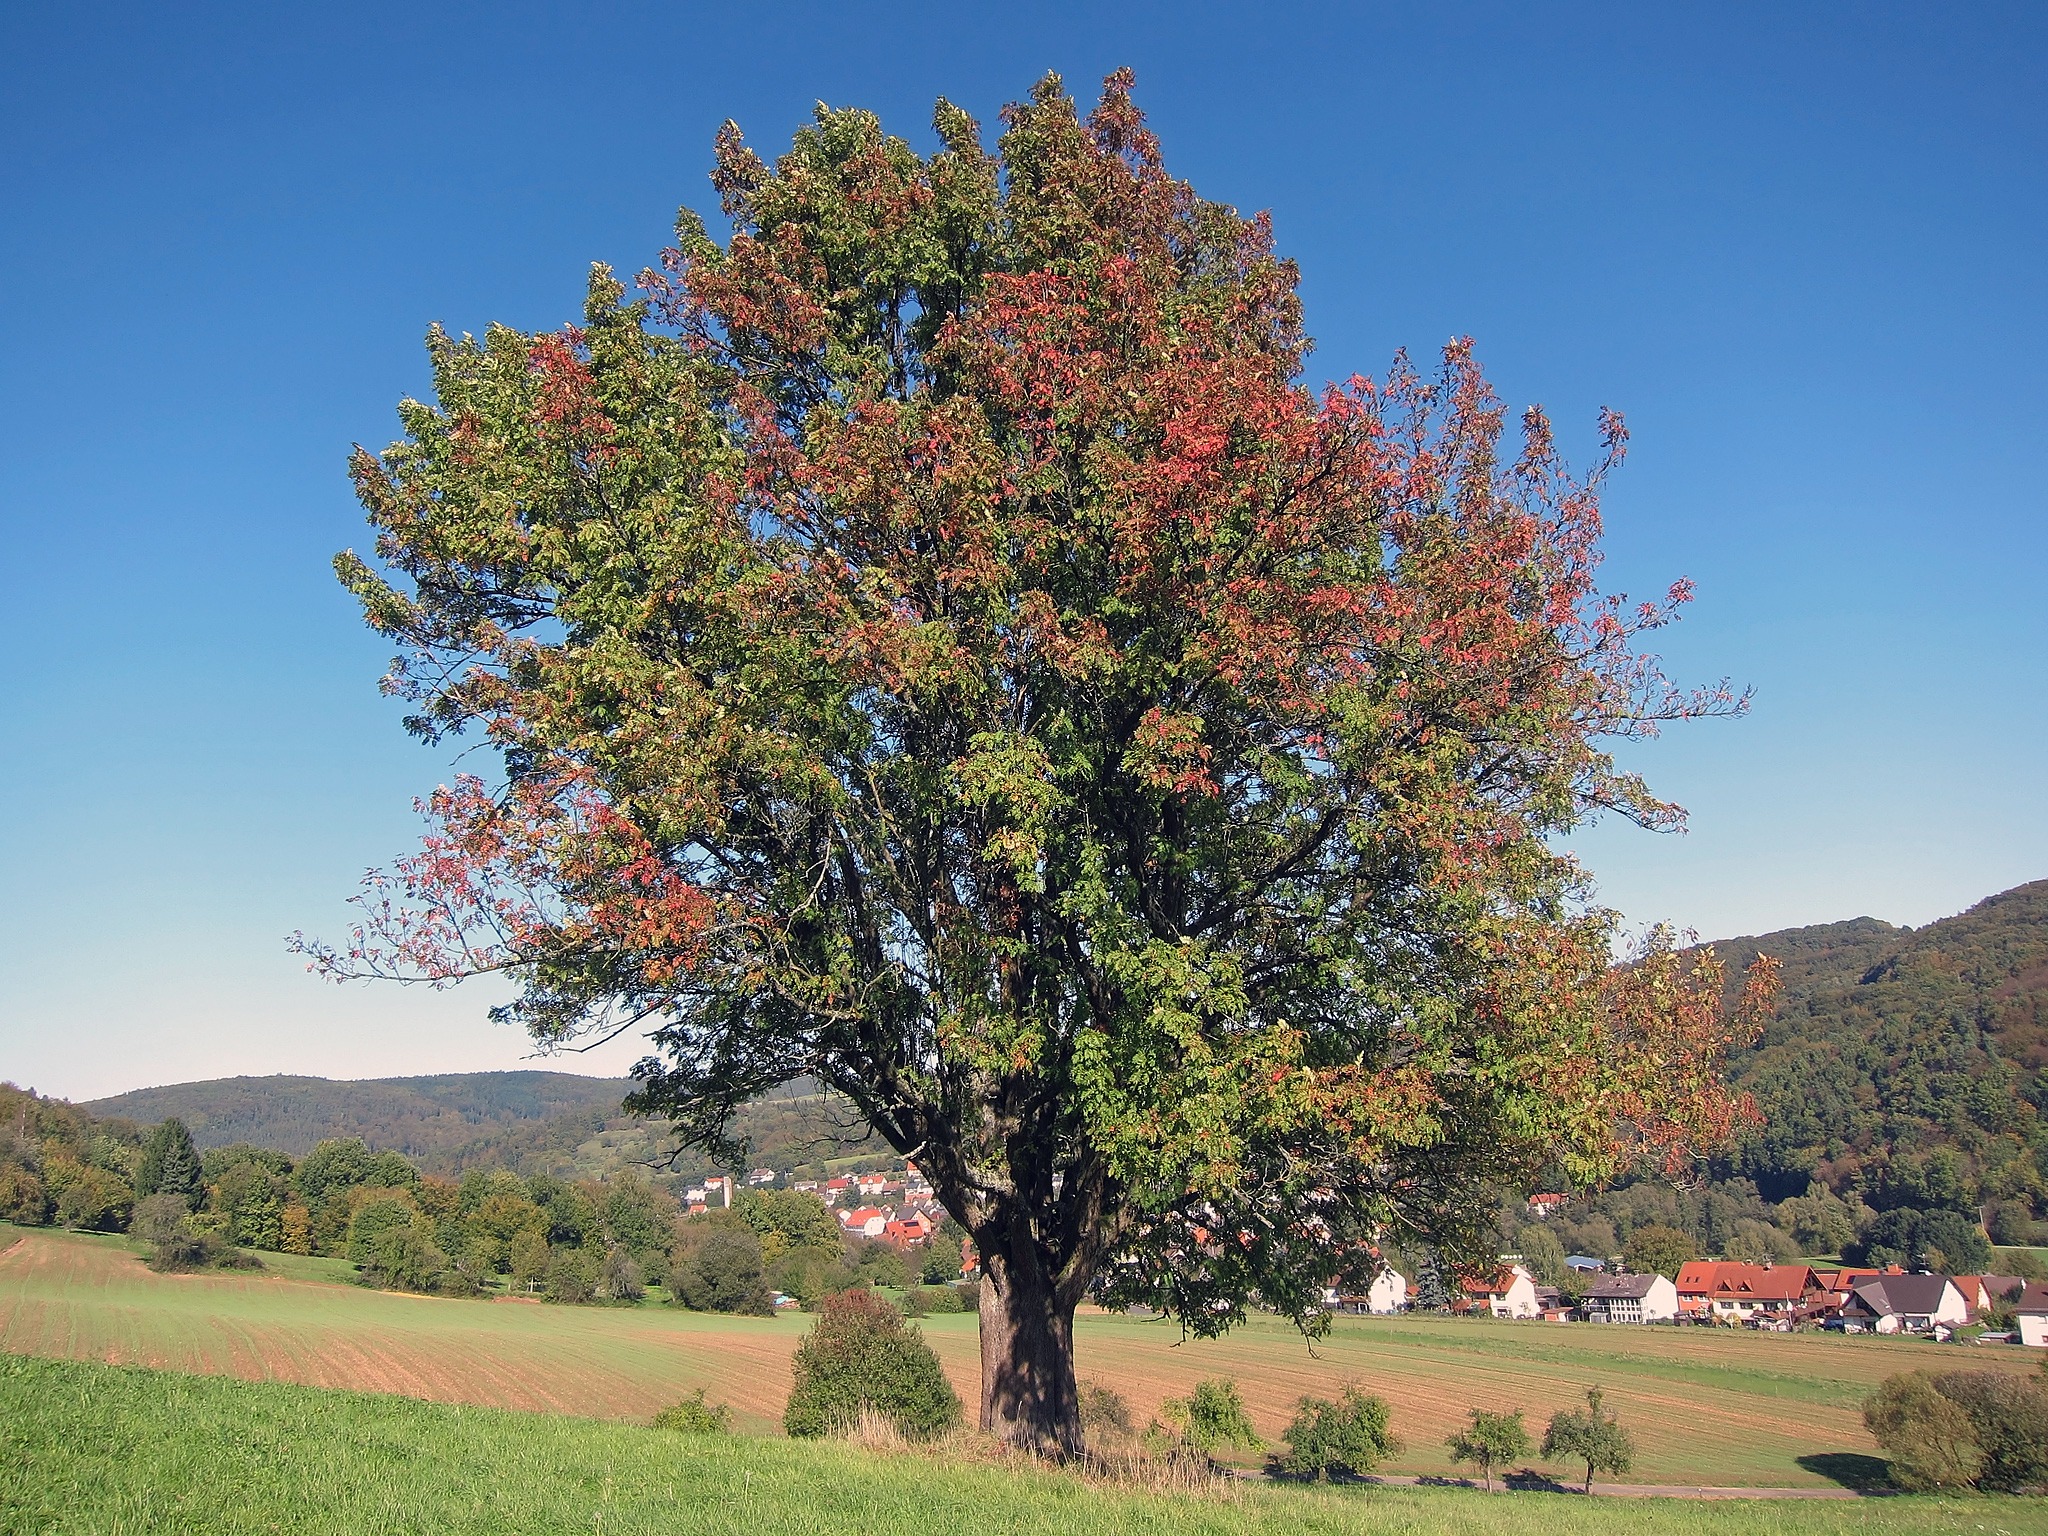
landscape, tree, nature, forest, plant, meadow, countryside, leaf, fall, flower, country, village, foliage, rural, scenic, autumn, colorful, season, trees, woods, outside, fields, buildings, mountains, shrub, oak, germany, ecosystem, flowering plant, woody plant, land plant